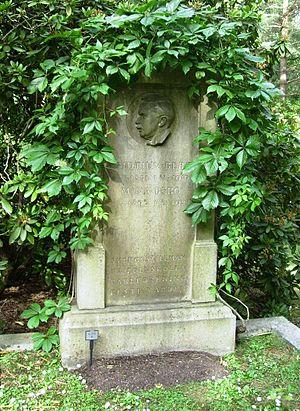
Johan Fridtjuv Berg est un professeur et homme politique suédois né le 20 mars 1851 à Ödeshög et mort le 29 février 1916 à Stockholm. Élu député en 1891, il occupe le poste de ministre des Affaires ecclésiastiques à deux reprises, de 1905 à 1906 et de 1911 à 1914, au sein des deux gouvernements du libéral Karl Staaff.